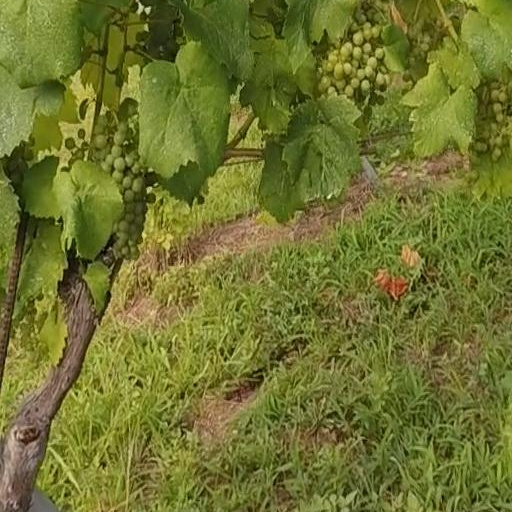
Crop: grape